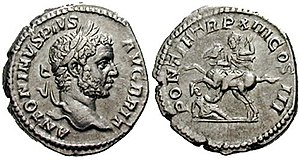
Møntskatten fra Tagesgård
Typen af denarius fra kejser Caracalla.
Møntskatten fra Tagesgård er et depotfund som består af 110 romerske denarer, som er nedgravet 200-tallet. Den blev fundet på en jernalderboplads nær Knuthenlund nord for Stokkemarke på Lolland. Det er et af de største fund af romerske denarer fra kejsertiden.